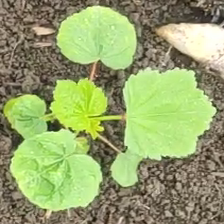
Weed species: Little_Mallow(Malva parviflora)